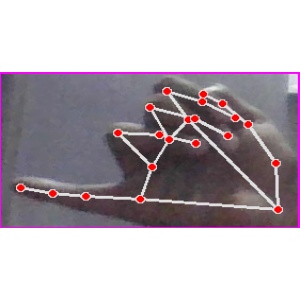
अक्षर: च